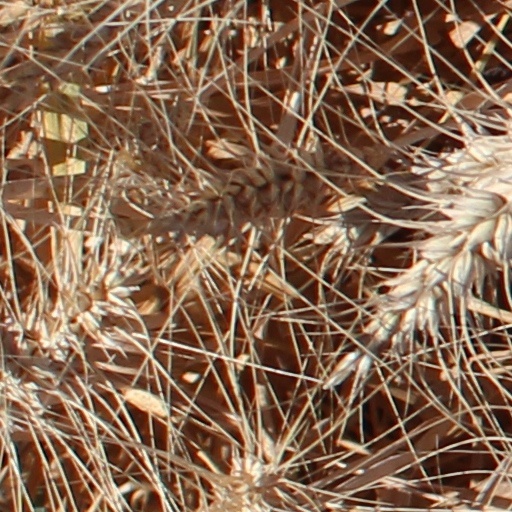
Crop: wheat